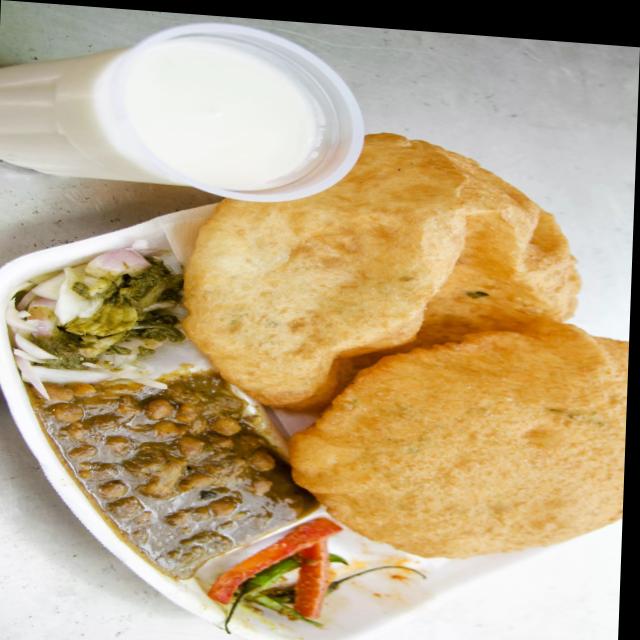
Dish: chole_bhature